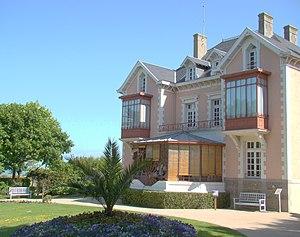
Granville, maison et jardin Christian Dior
Le musée Christian-Dior est un musée situé à Granville dans la Manche. Il prend place dans la villa Les Rhumbs, maison qui vit grandir le couturier français Christian Dior.